Treaties of Good Correspondence

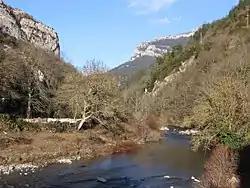
The Roncal valley near Urzainqui.

The ability to sign such cross-border treaties can be found further east, on the Franco-Spanish border, since, according to Léon Cadier, the Béarnais possessed this same faculty, also attributed by the fueros of the Val d'Aran to its inhabitants. The treaty bringing together the inhabitants of the Barétous valley and those of the Roncal valley are also worth mentioning, under the name of Tribute of the Three Cows, perpetuating to this day the pastoral dependence existing on both sides of the Pyrenees. The treaty of La Vesiau, or Port of Astun, was established between the Aragonese commune of Jaca and the communes of Etsaut, Urdos and Cette-Eygun in the upper Aspe valley.